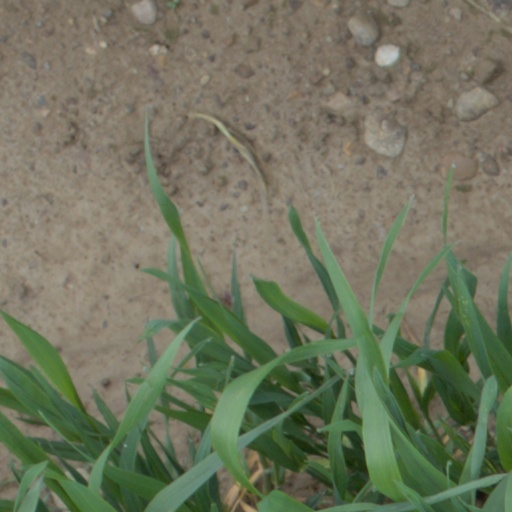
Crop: wheat